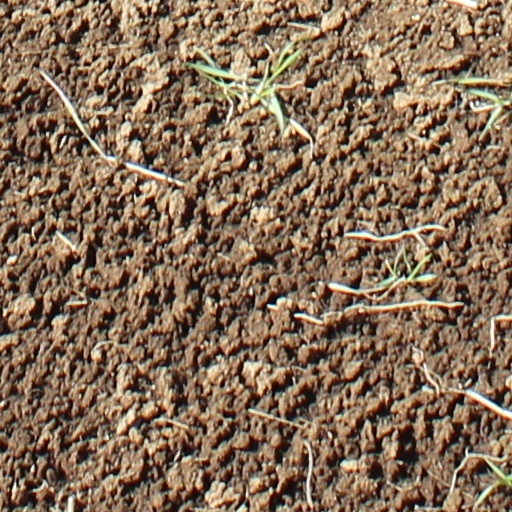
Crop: wheat